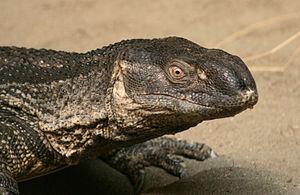
Le Varan des steppes d'Afrique orientale, Varanus albigularis, est une espèce de sauriens de la famille des Varanidae.